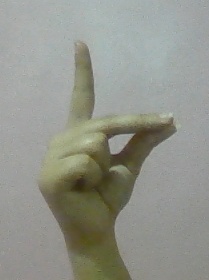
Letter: ta